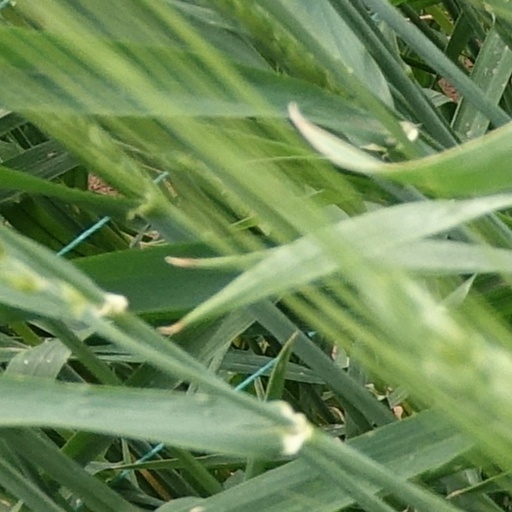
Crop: wheat